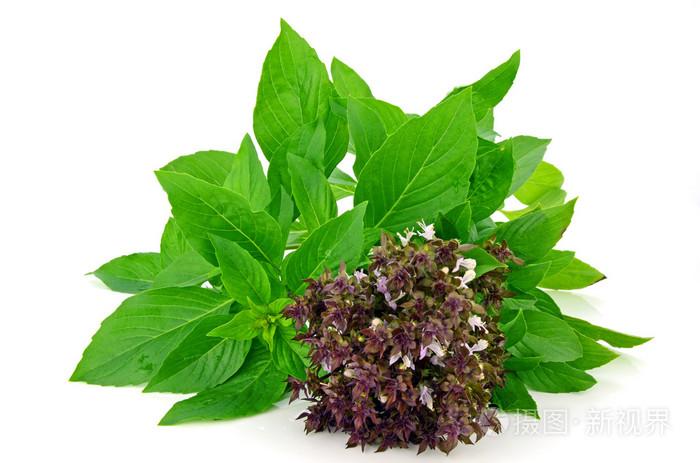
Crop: unknown
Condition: basil